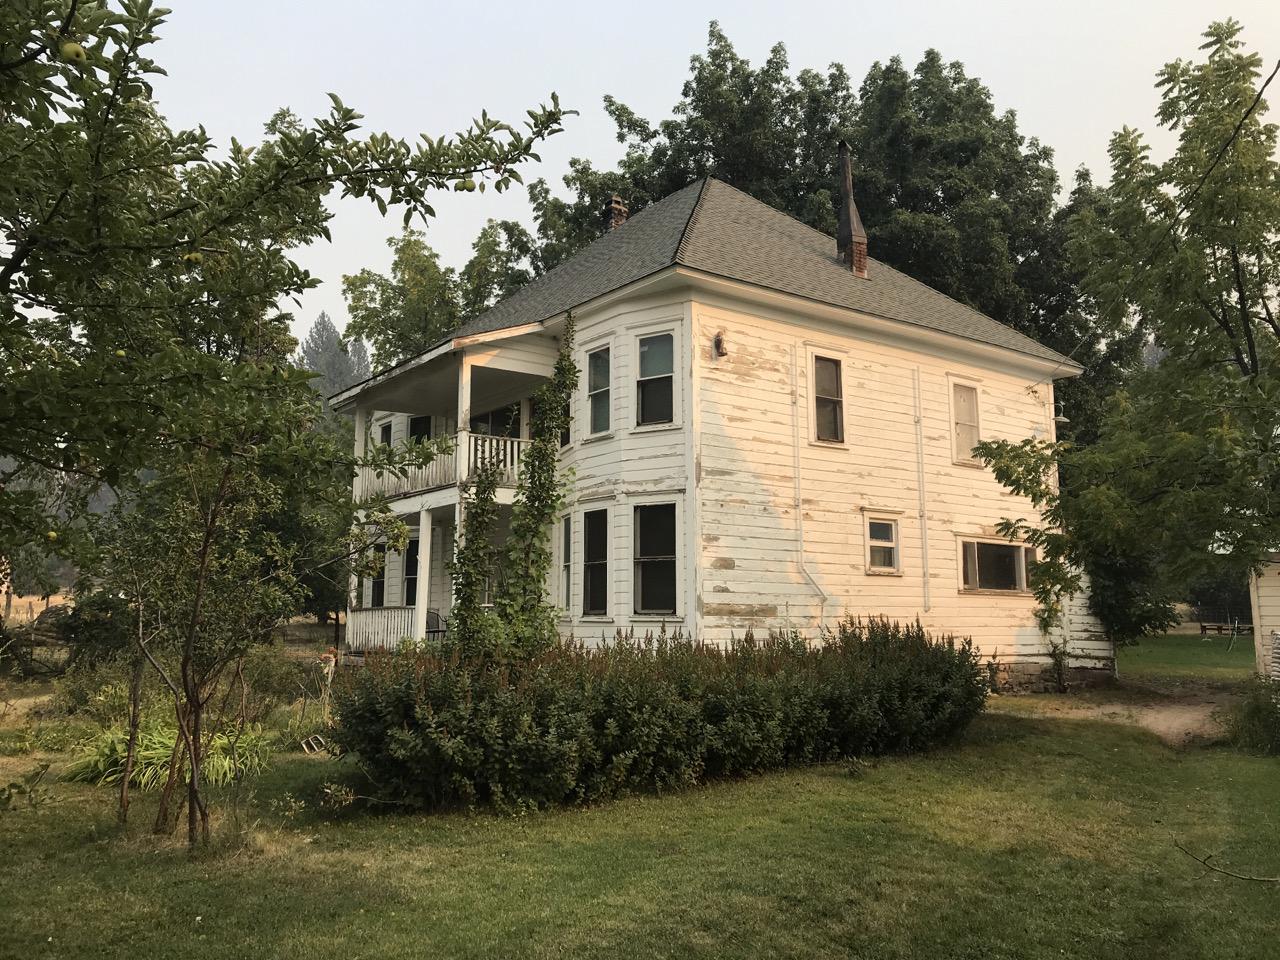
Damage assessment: no_damage